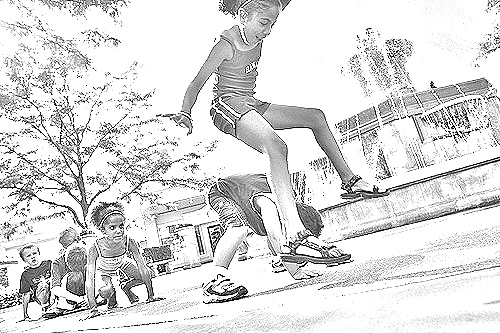
Portrait style: Sketch Portrait